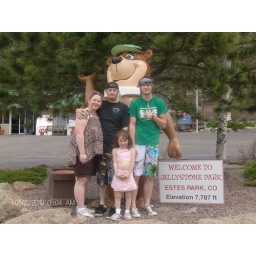
we are standing in yogi bear